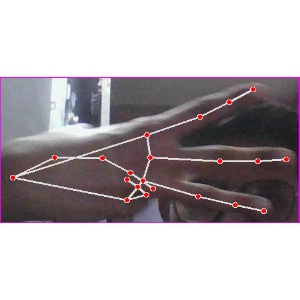
अक्षर: भ